Sanghamitta

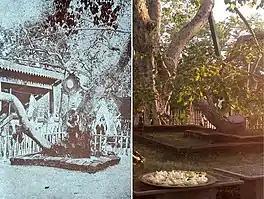
Revered Bodhi tree brought by Sangamitta and planted at Anuradhapura, Sri Lanka -Oldest surviving Bodhi Tree

Sangamittā carried the right south branch of the Bodhi Tree (selected by Ashoka from the Maha Bodhi Tree in Gaya) on a ship to Anurādhapura, during the 12th year of Ashoka's reign. The sapling was planted by Devānāmpiya Tissa in the Mahāmeghavana in Anuradhapura. It seems that "the Buddha, on his death bed, had resolved five things, one being that the branch which should be taken to Ceylon should detach itself". The journey route followed by Sangamitta who carried the tree branch was from Gayā to Pātaliputta and then to Tāmalittī in Bengal. Here, it was placed in a golden vase on the ship and transported to Jambukola across the sea. The entourage reached Anurādhapura, staying en route at Tivakka.